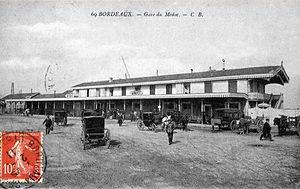
Gare de Bordeaux-Saint-Louis
La ligne de Bordeaux à Lacanau est une ancienne ligne de chemin de fer secondaire française non électrifiée à écartement standard et à voie unique de la région Aquitaine. Elle reliait la ville de Bordeaux à l'Océan.
La gare de Ravezies est une gare ferroviaire française fermée de la ligne de Ravezies à Pointe-de-Grave, située sur le territoire de la commune du Bouscat, dans le département de la Gironde, en région Nouvelle-Aquitaine.